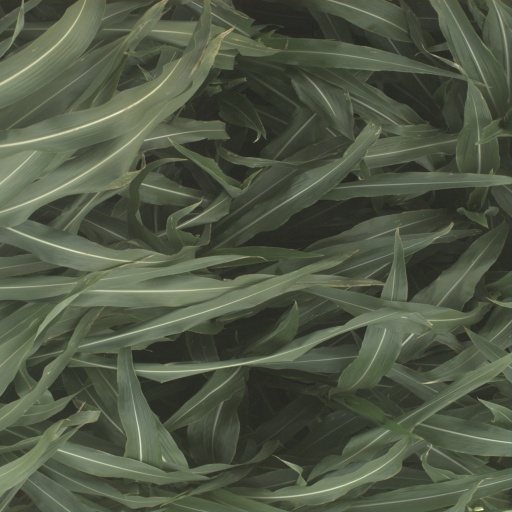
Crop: sorghum